Mysore

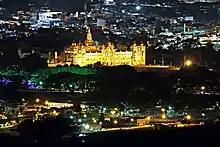
Mysore Palace seen from Chamundi Hill Viewpoint at night

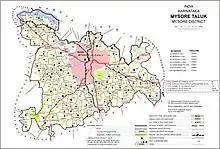
Mysore Taluk Map as per 2011 Census

Mysore is located at and has an average altitude of . It is spread across an area of at the base of the Chamundi Hills in the southern region of Karnataka. Mysore is the southernmost city of Karnataka and is a neighbouring city of the states of Kerala and Tamil Nadu in the south, flanked by the state cities Madikeri, Chamarajanagara, and Mandya. People in and around Mysore extensively use Kannada as a medium of language. Mysore has several lakes, such as the Kukkarahalli, the Karanji, and the Lingambudhi lakes. Mysore has The Biggest 'Walk-Through Aviary' called Karanji Lake in India. In 2001, total land area usage in Mysore city was 39.9% residential, 16.1% roads, 13.74% parks and open spaces, 13.48% industrial, 8.96% public property, 3.02% commercial, 2.27% agriculture and 2.02 water. The city is located between two rivers: the Kaveri River that flows through the north of the city and the Kabini River, a tributary of the Kaveri, that lies to the south.